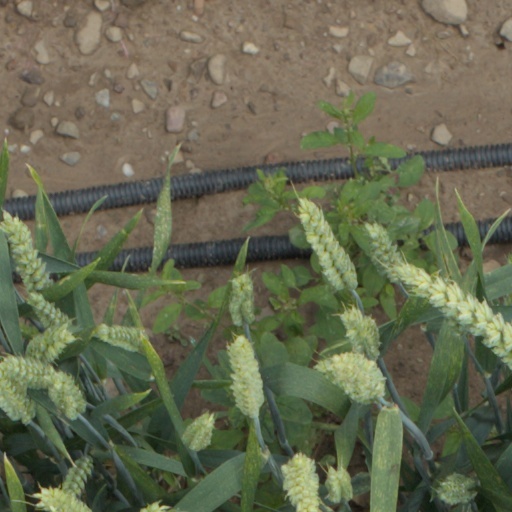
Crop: wheat